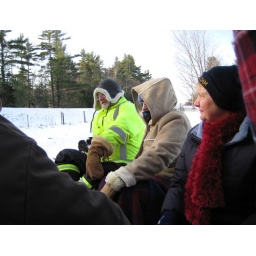
Hidden by her sheerling coat, with her buffalo hide mitts and face wrapped in a turtle fur....but not cold, yet.